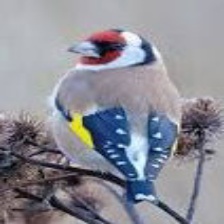
Species: EUROPEAN GOLDFINCH
Scientific name: CARDUELIS CARDUELIS
ImageNet parent category: goldfinch